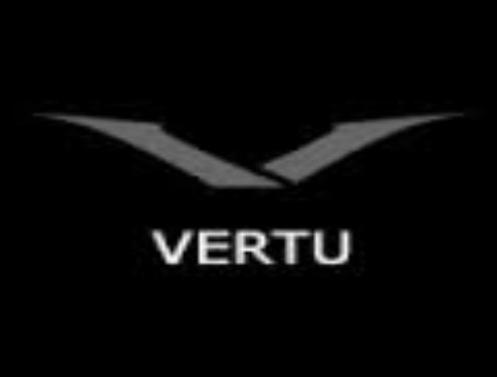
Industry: Others